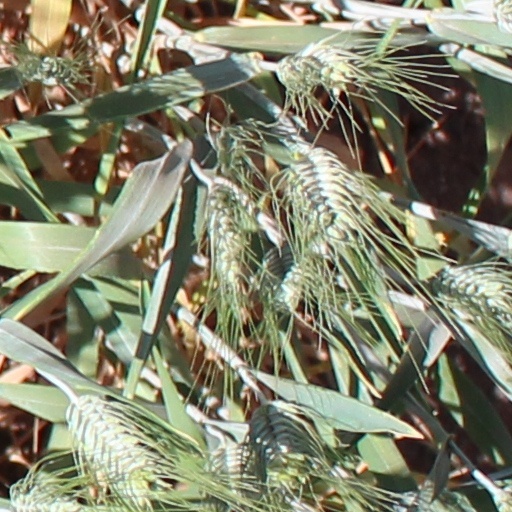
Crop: wheat